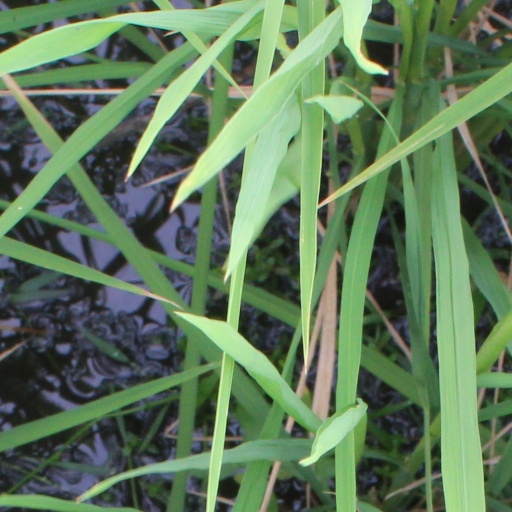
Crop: rice